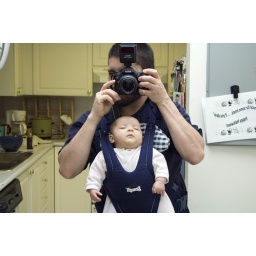
Just walking around the house and off she went so I thought it would be cute to photograph ourselves.